International Committee of the Red Cross archives

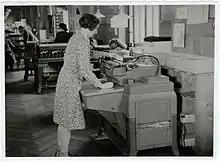
An IBM Watson machine, which could sort 24.000 index cards per hour

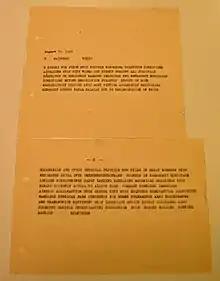
Fritz Bilfinger's telegram from Hiroshima to Marcel Junod in Tokyo

The IWPA was re-opened two weeks after the beginning of the Second World War as the Central Agency for Prisoners of War, now based on the mandate from the 1929 Geneva Convention. Once again, Étienne Clouzot played a prominent role: ""in 1939, fuelled by his experience in the International Prisoners of War Agency, he helped organize the Central Prisoners of War Agency, becoming a member of its Technical Directorate""